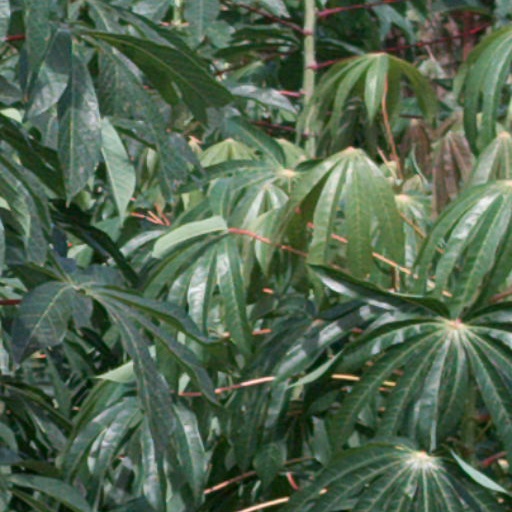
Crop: cassava